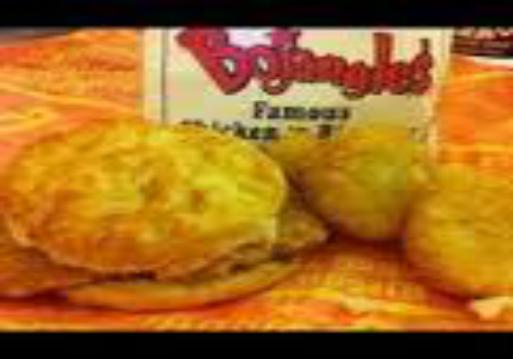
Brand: Bojangles' Famous Chicken 'n Biscuits
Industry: Food